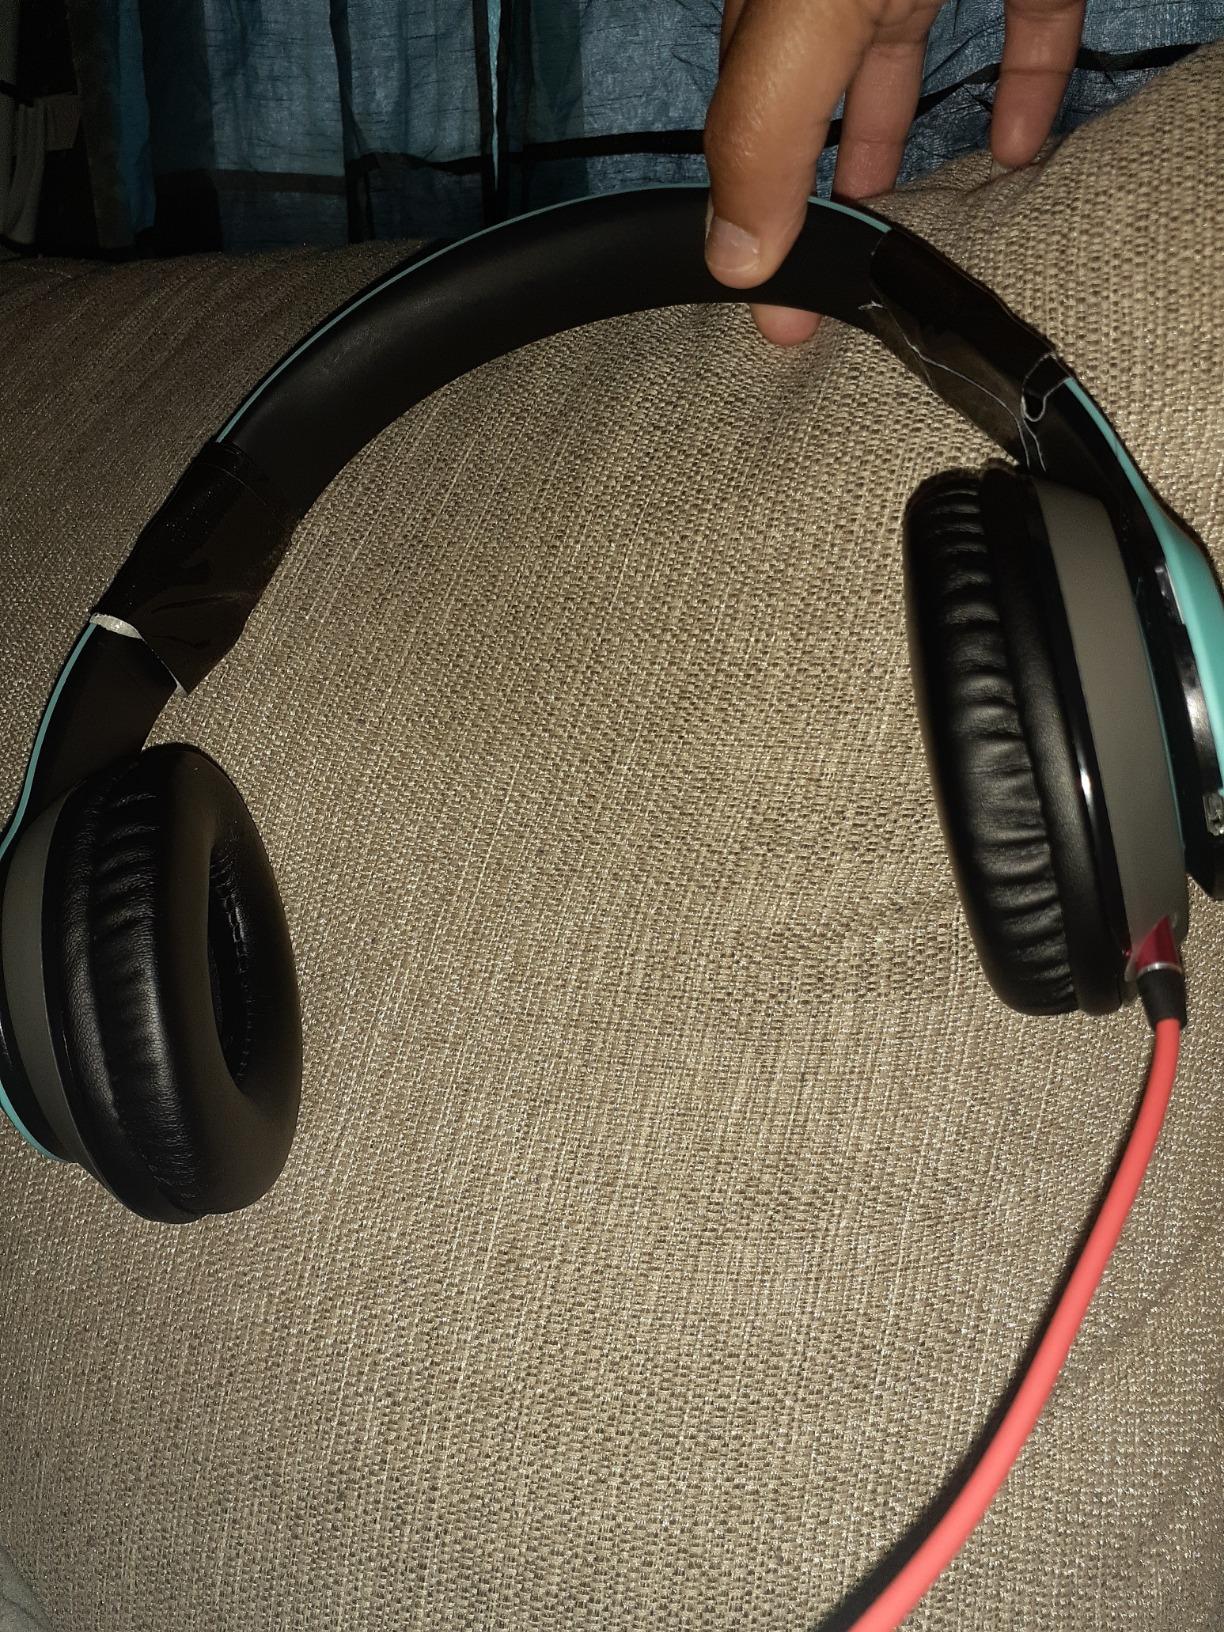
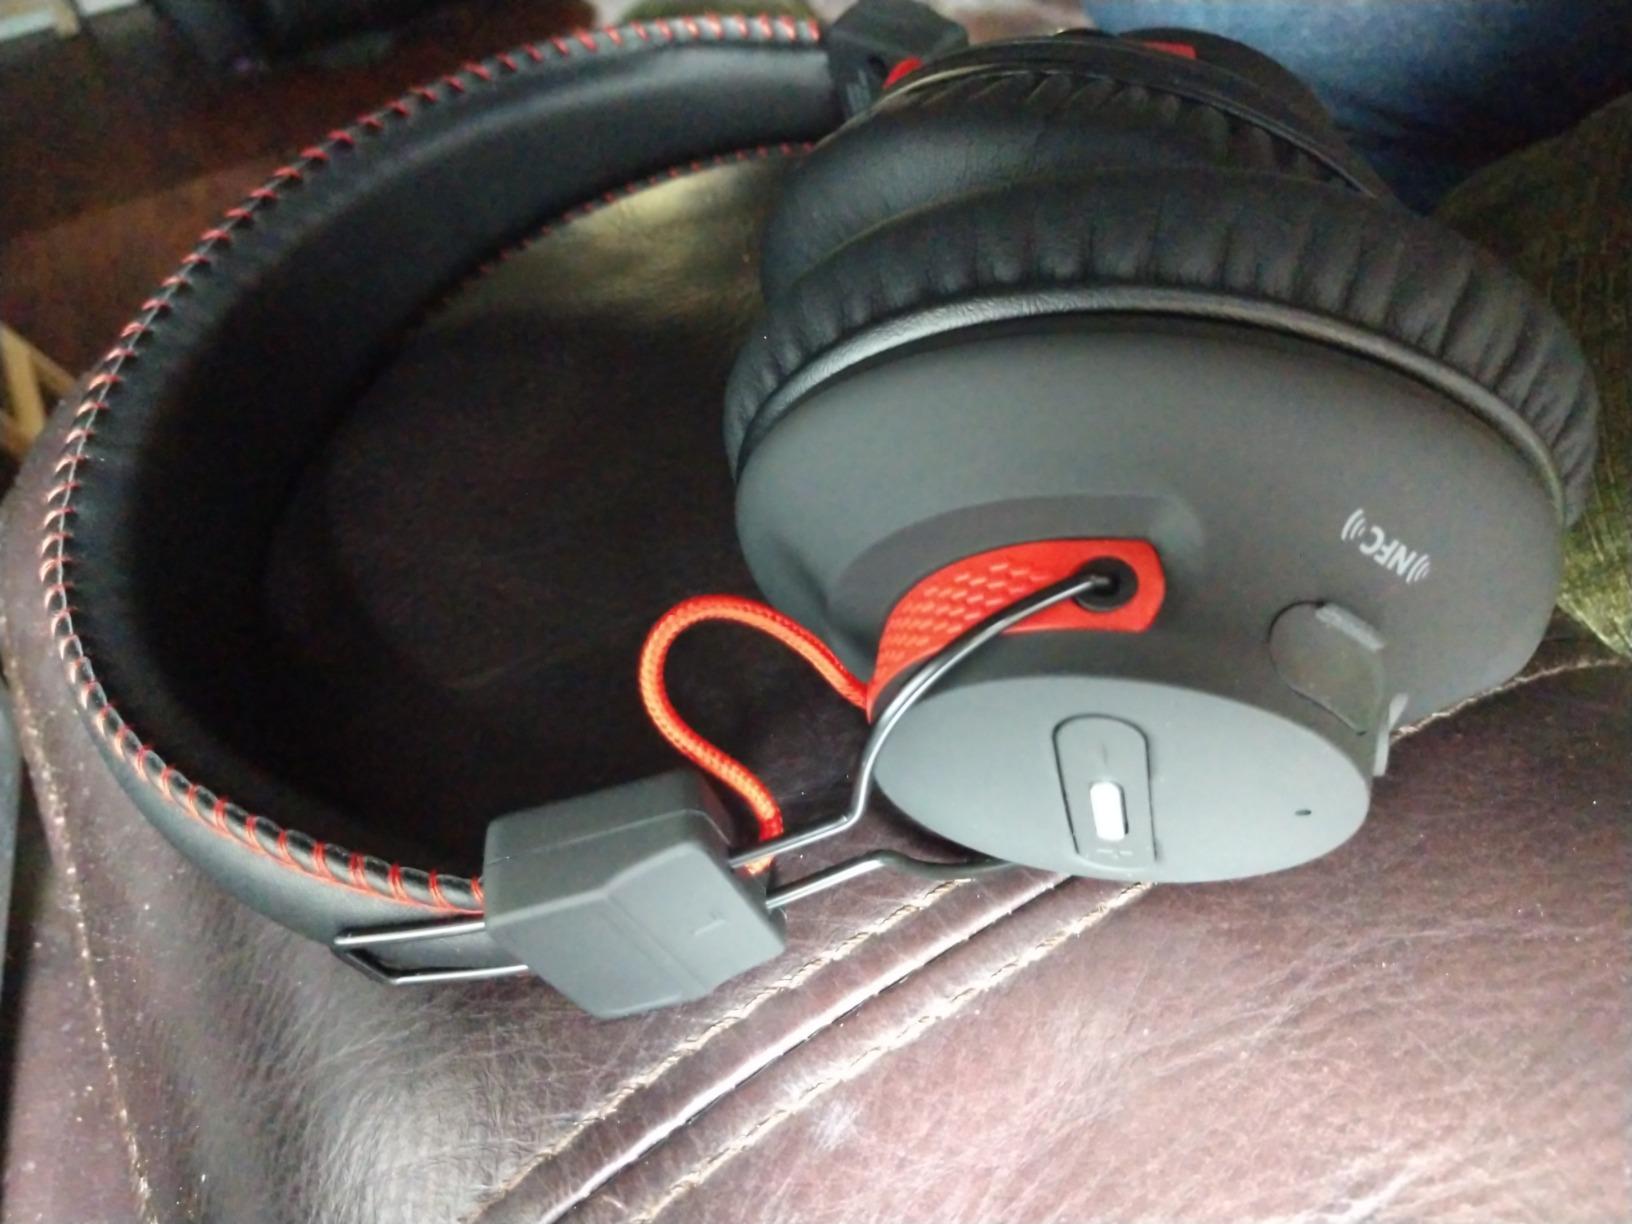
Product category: headphones
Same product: no